Coolmore Stud

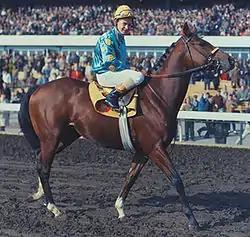
Northern Dancer would play a crucial role in Coolmore's success

In the mid-1970s, Coolmore became very active in the American sales market, displaying particular interest in the offspring of Northern Dancer. Their first significant purchase was The Minstrel, a dual classic winner in 1977. Other purchases included Alleged, Storm Bird, Caerleon, Be My Guest and El Gran Senor. The bidding duels between Coolmore and the Maktoum brothers of Dubai became legendary, leading to a bloodstock boom in the 1980s.